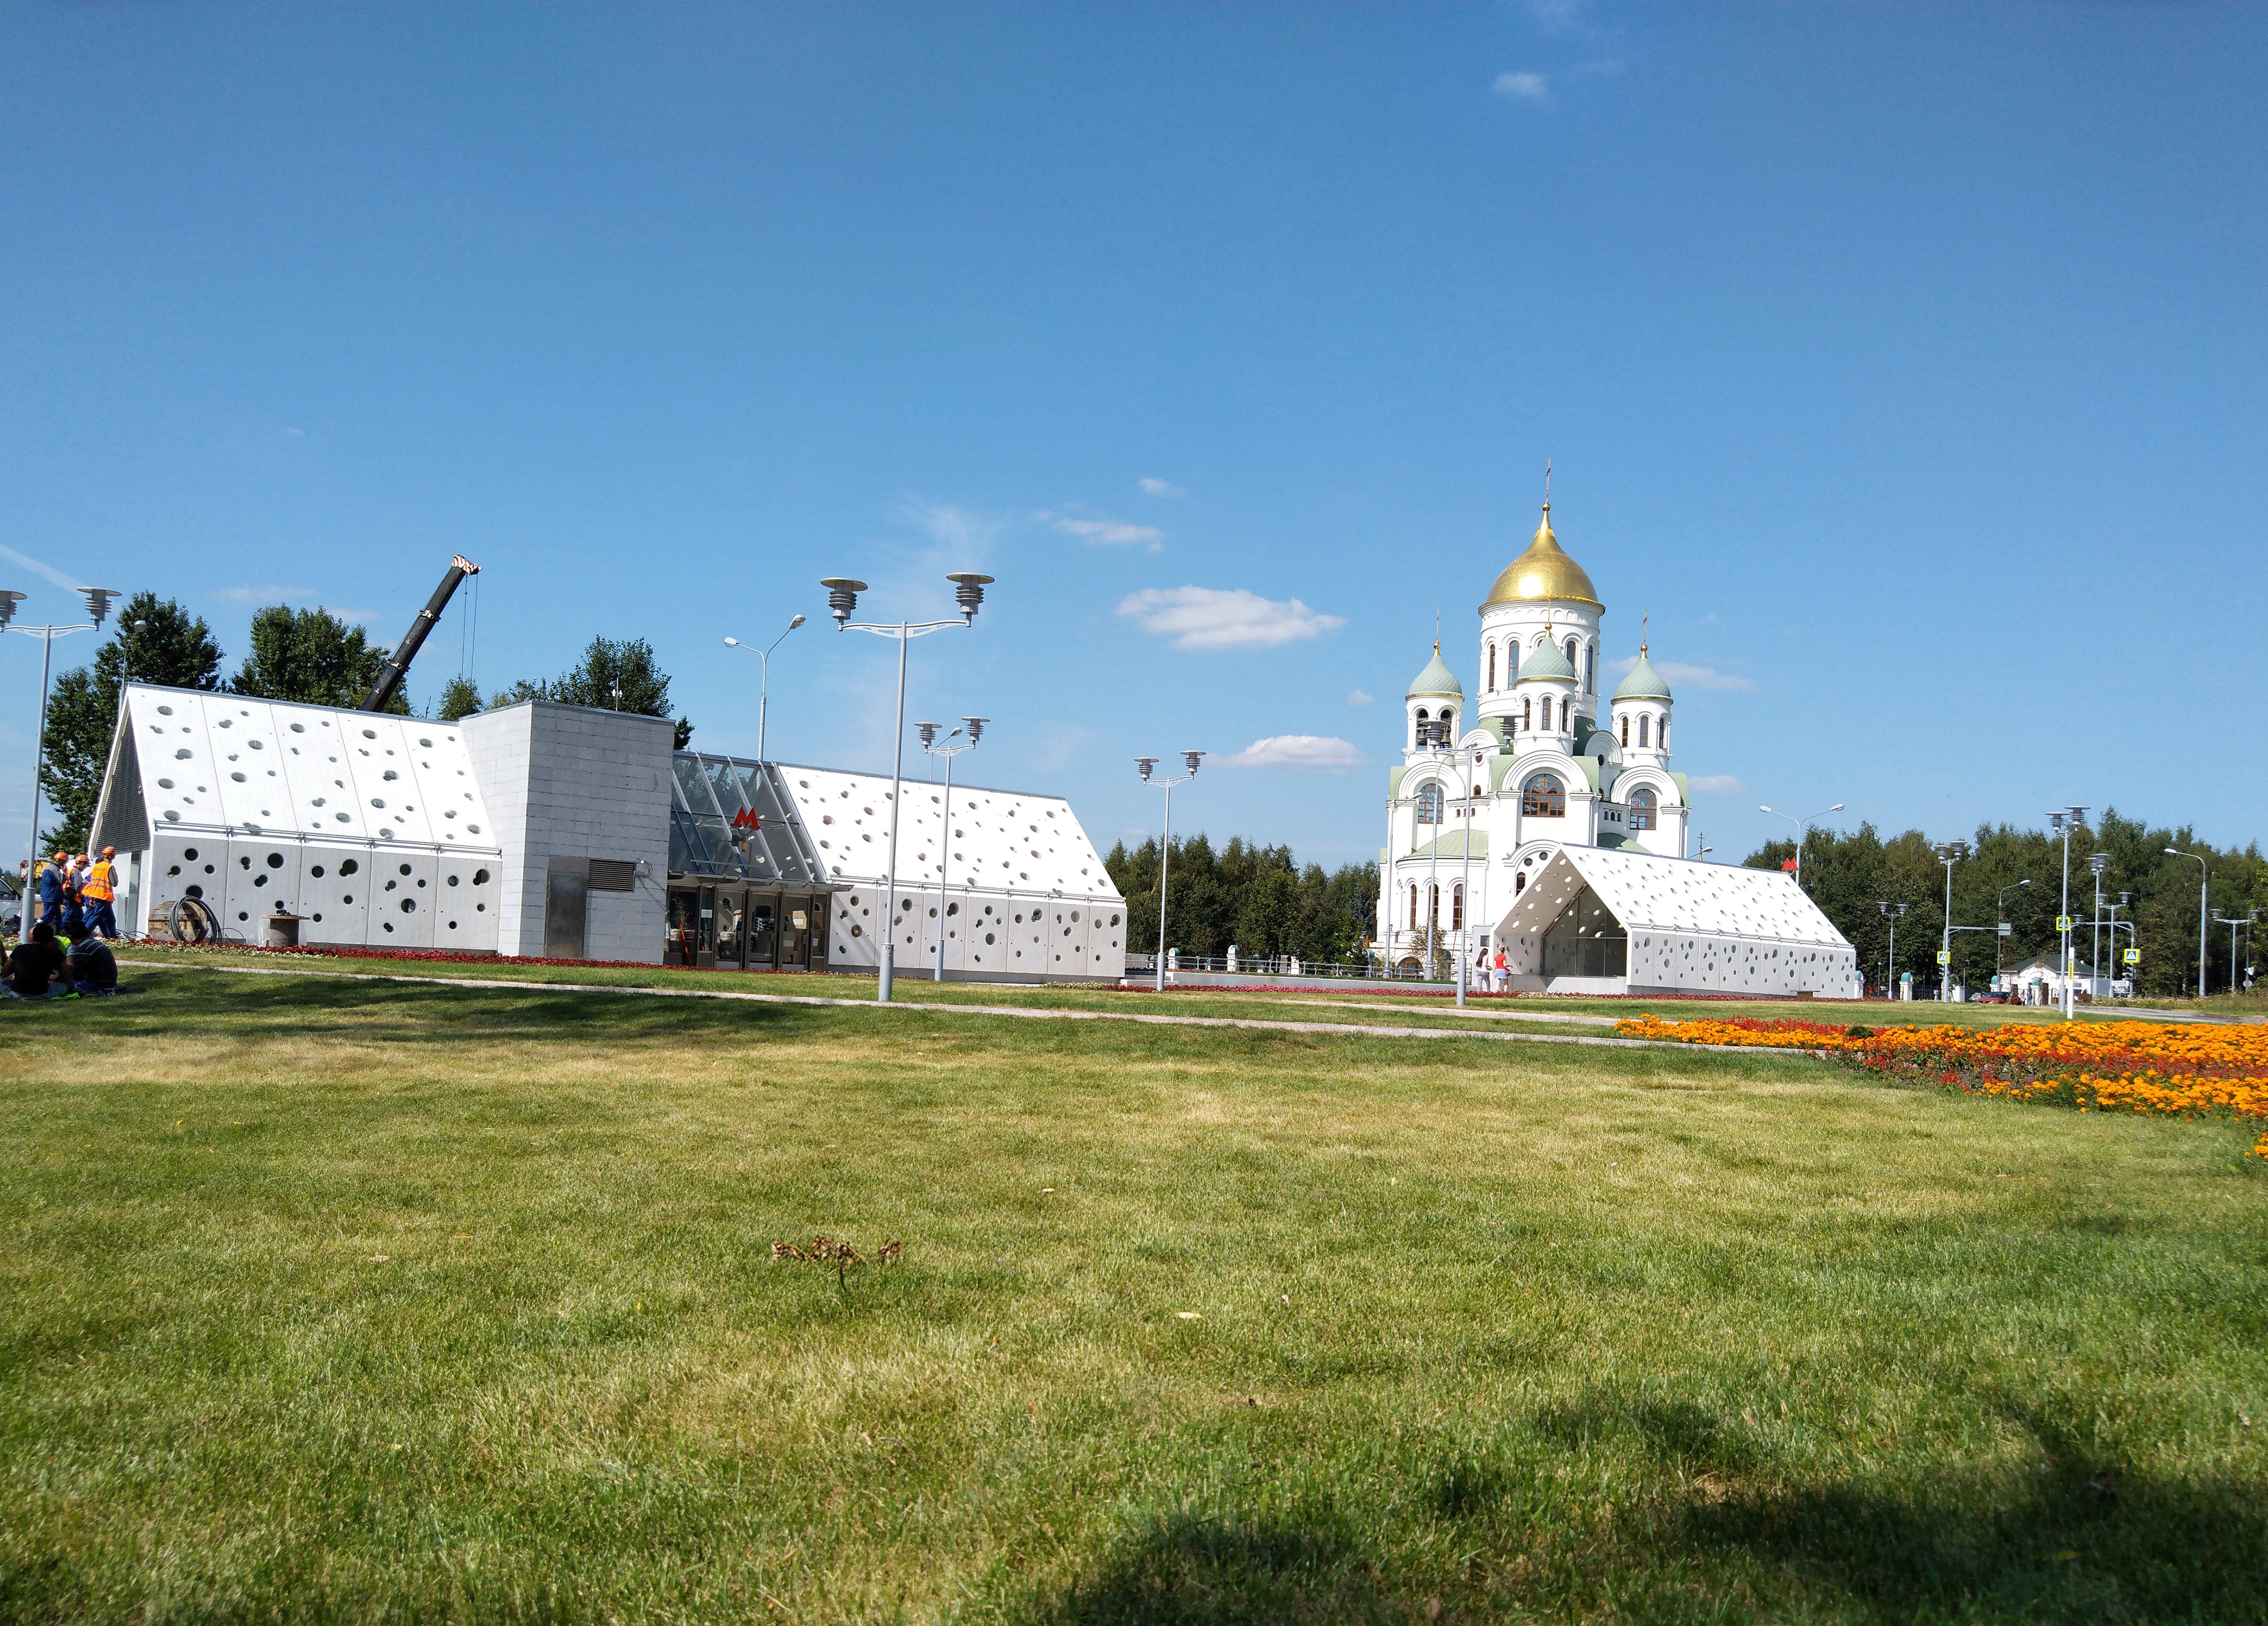
forest, sky, plant, cloud, building, tree, land lot, grass, natural landscape, grassland, landscape, meadow, city, facade, leisure, lawn, prairie, house, art, field, pasture, cumulus, historic site, church, hill, castle, garden, tourism, history, landscaping, tourist attraction, parish, vacation, spire, estate, chapel, memorial, monument, medieval architecture, steeple, monastery, village, place of worship, farm